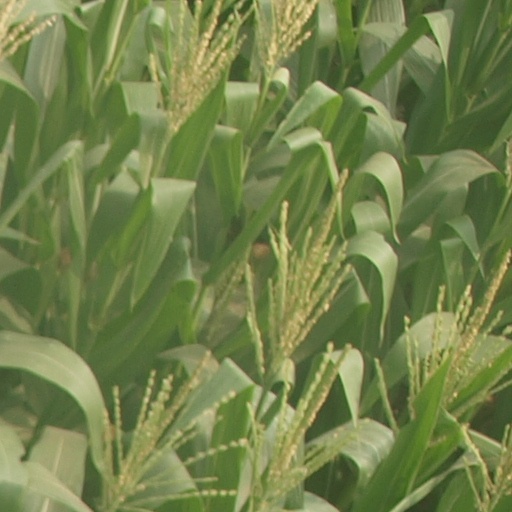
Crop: maize; corn